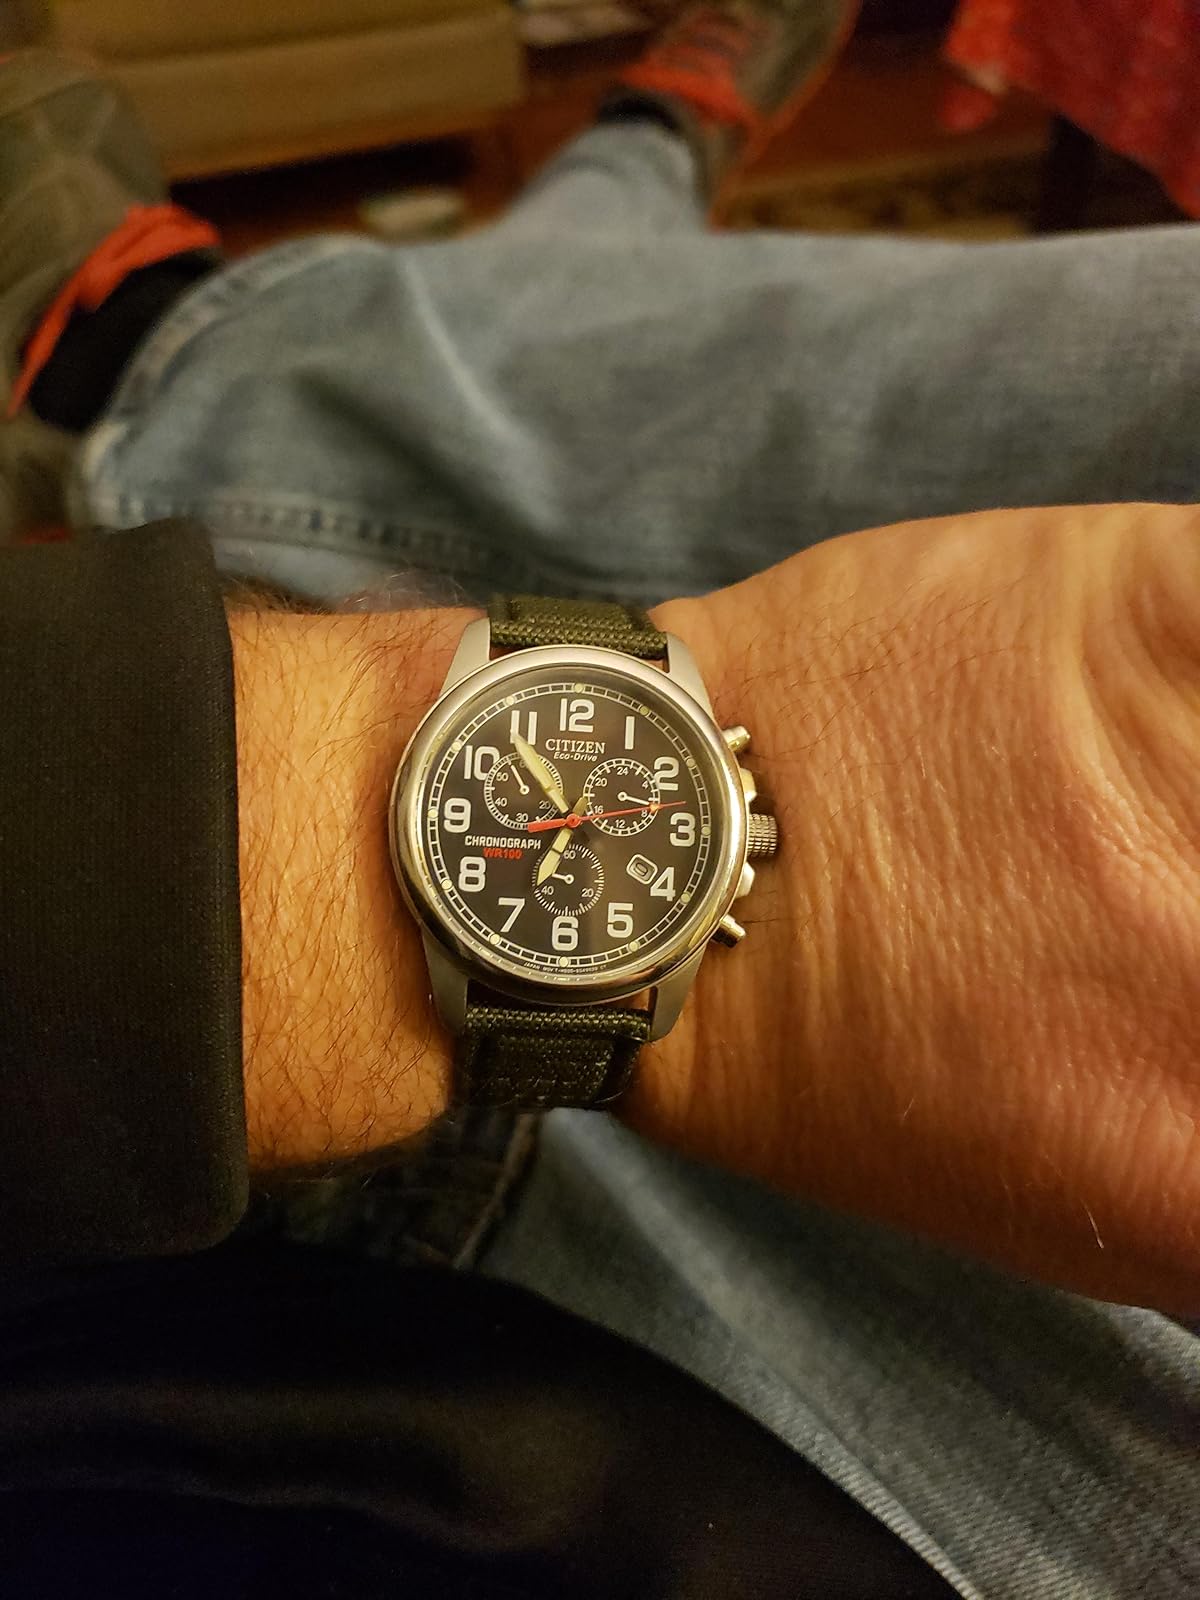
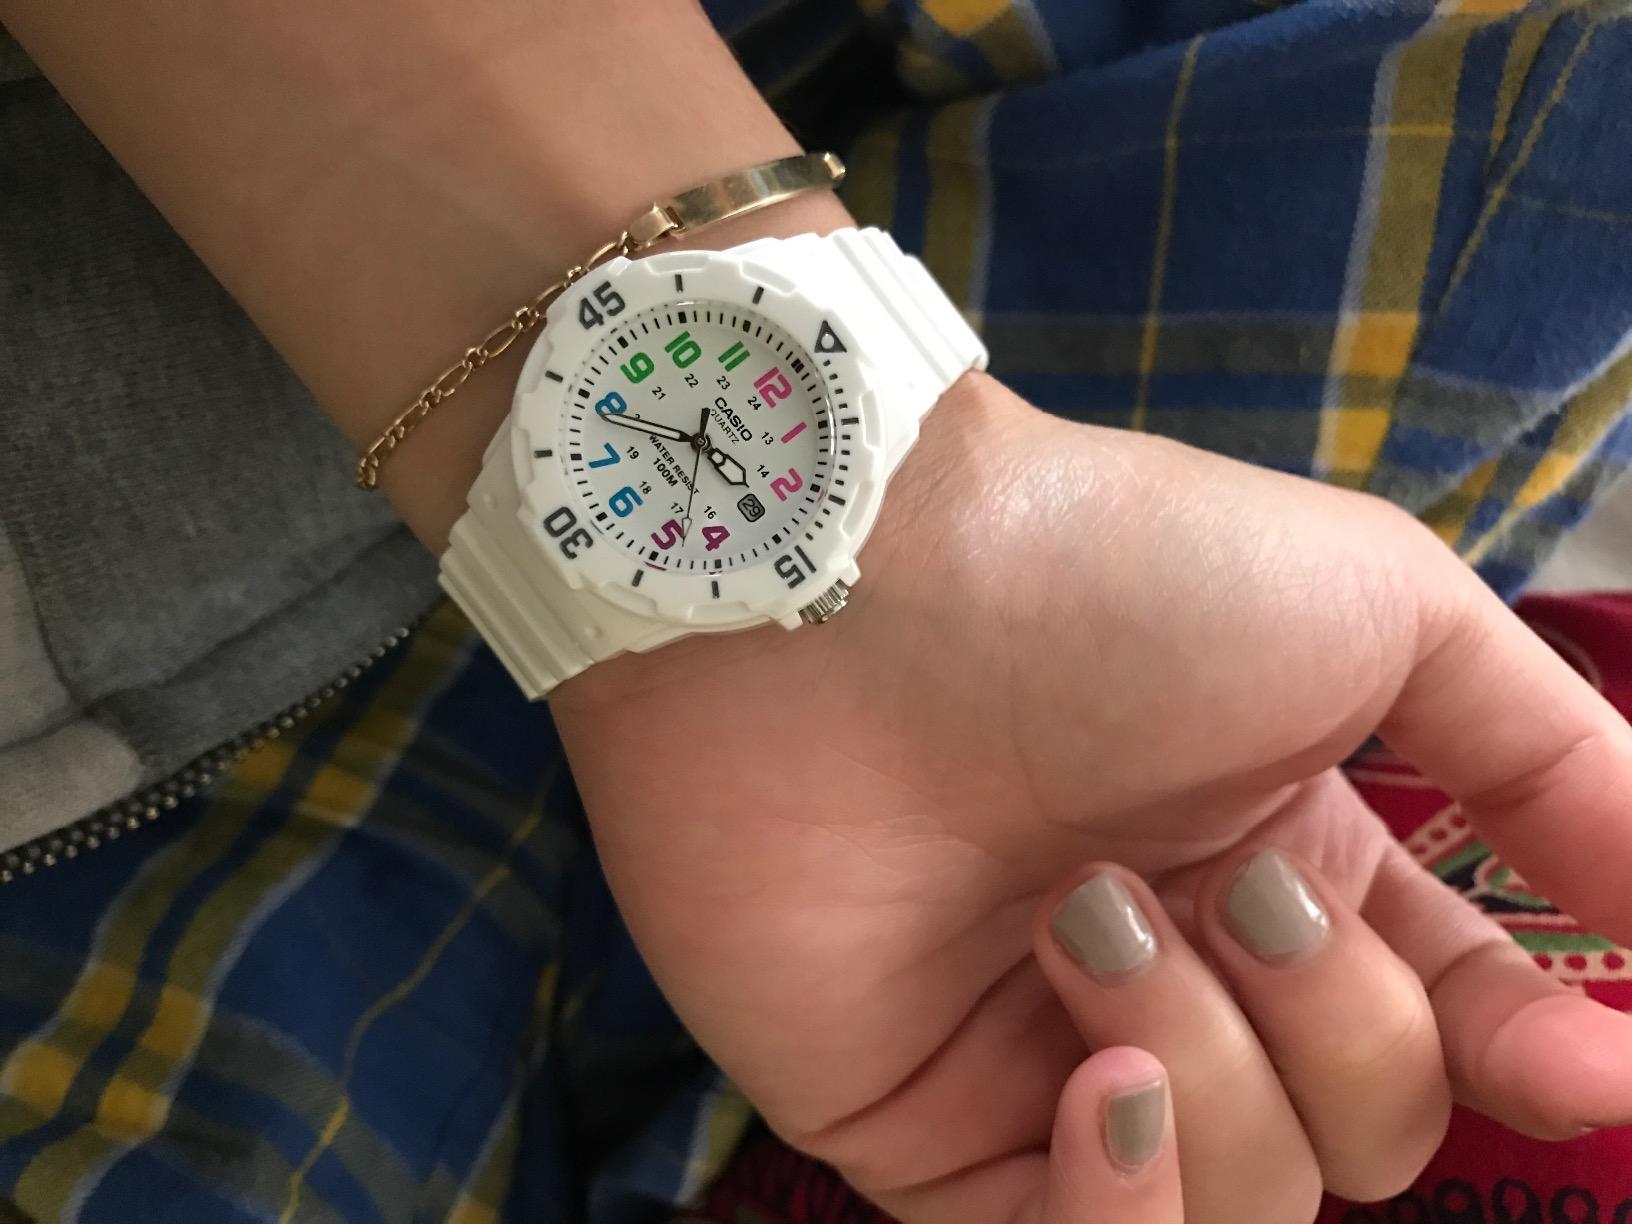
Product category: accessories_watch
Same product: no